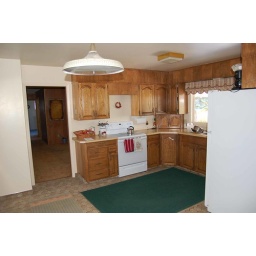
Kitchen seems more than adequate. Good view from window over sink to mountains.